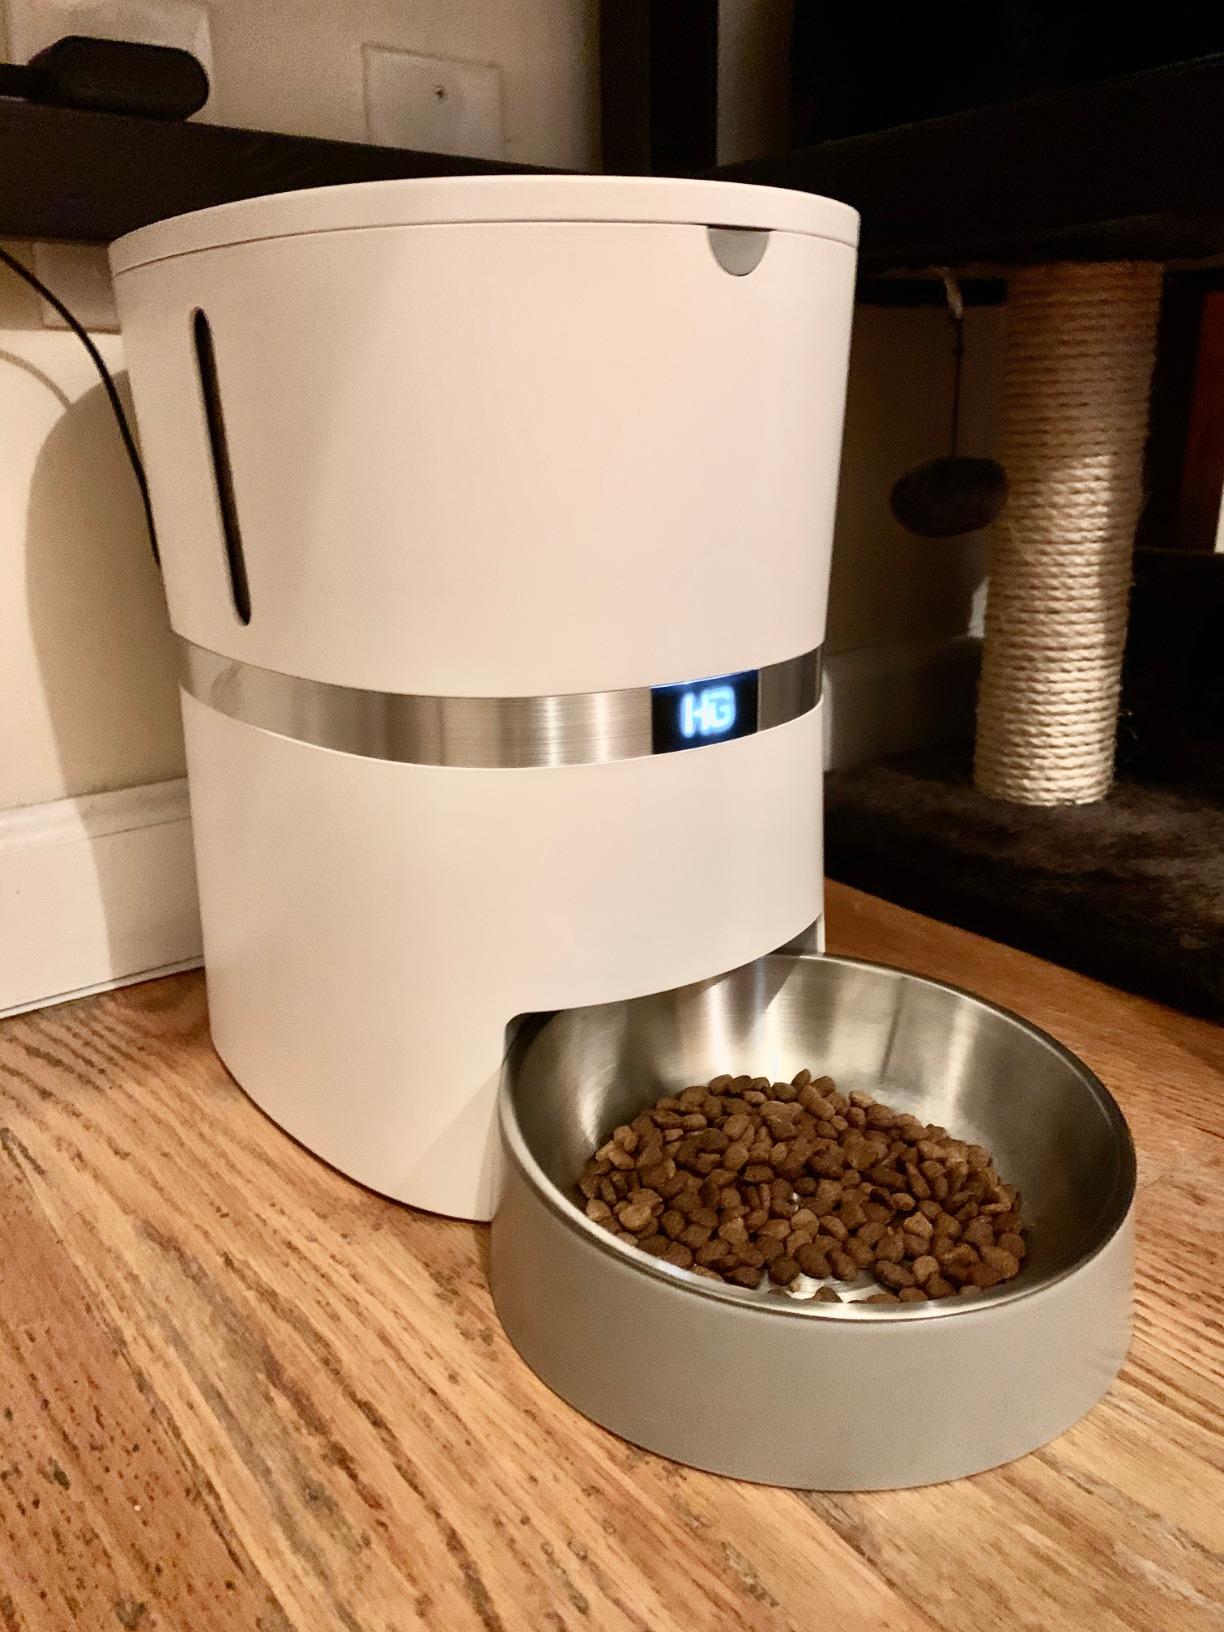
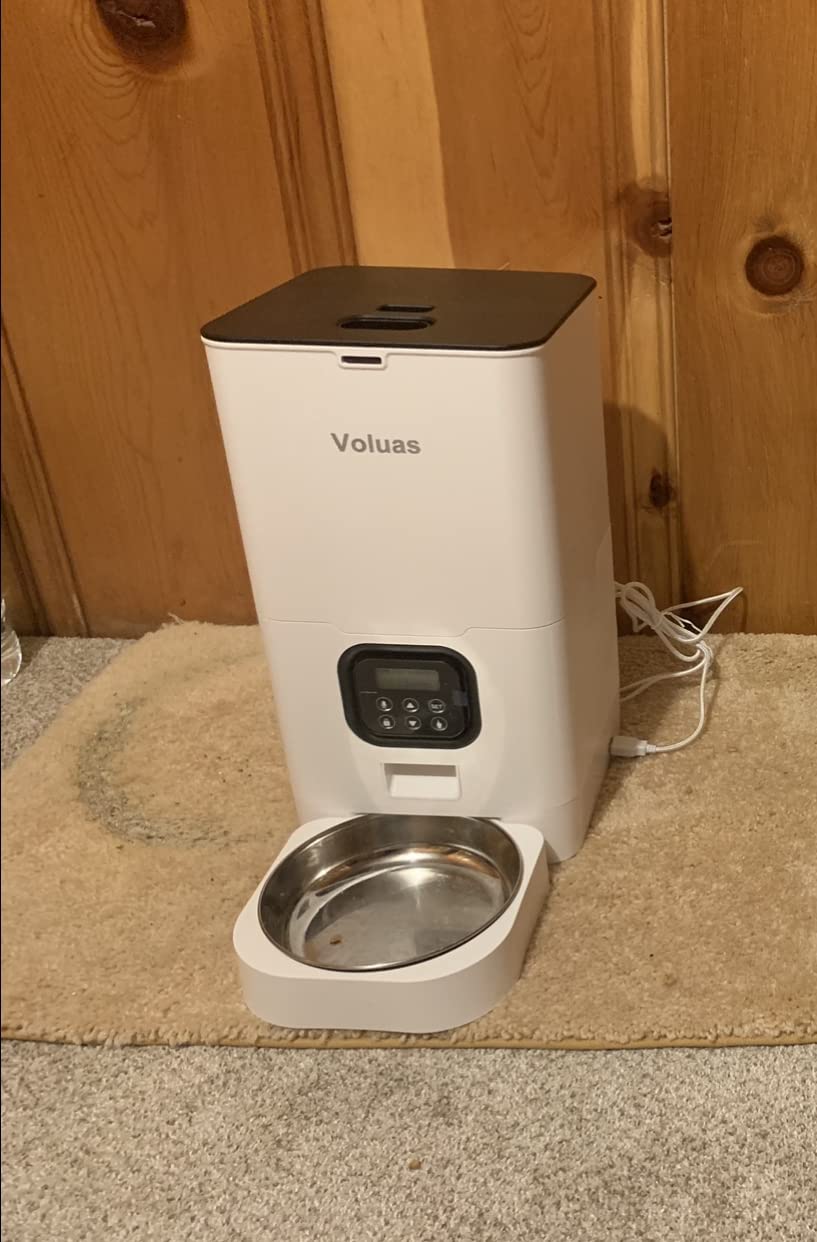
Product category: items_feeder
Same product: no